Bill Menke

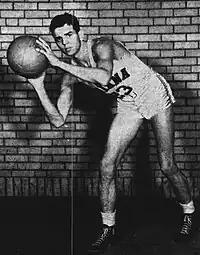
Menke, circa 1939

William Charles Menke (October 16, 1918 – January 7, 1945) was an American basketball player. He was an NCAA All-American at Indiana University and a starter on the school's first championship team in 1940.